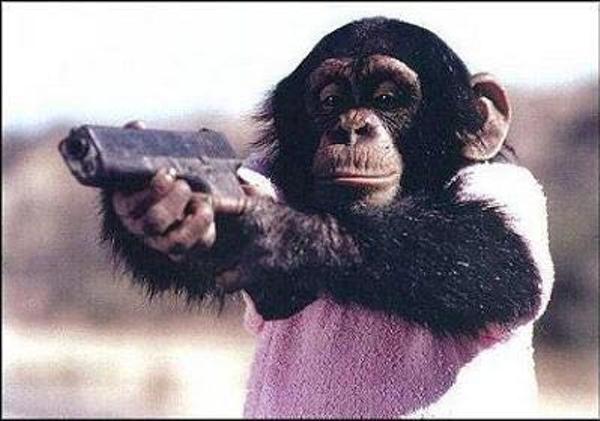
回答: オイラの志村を返せ!